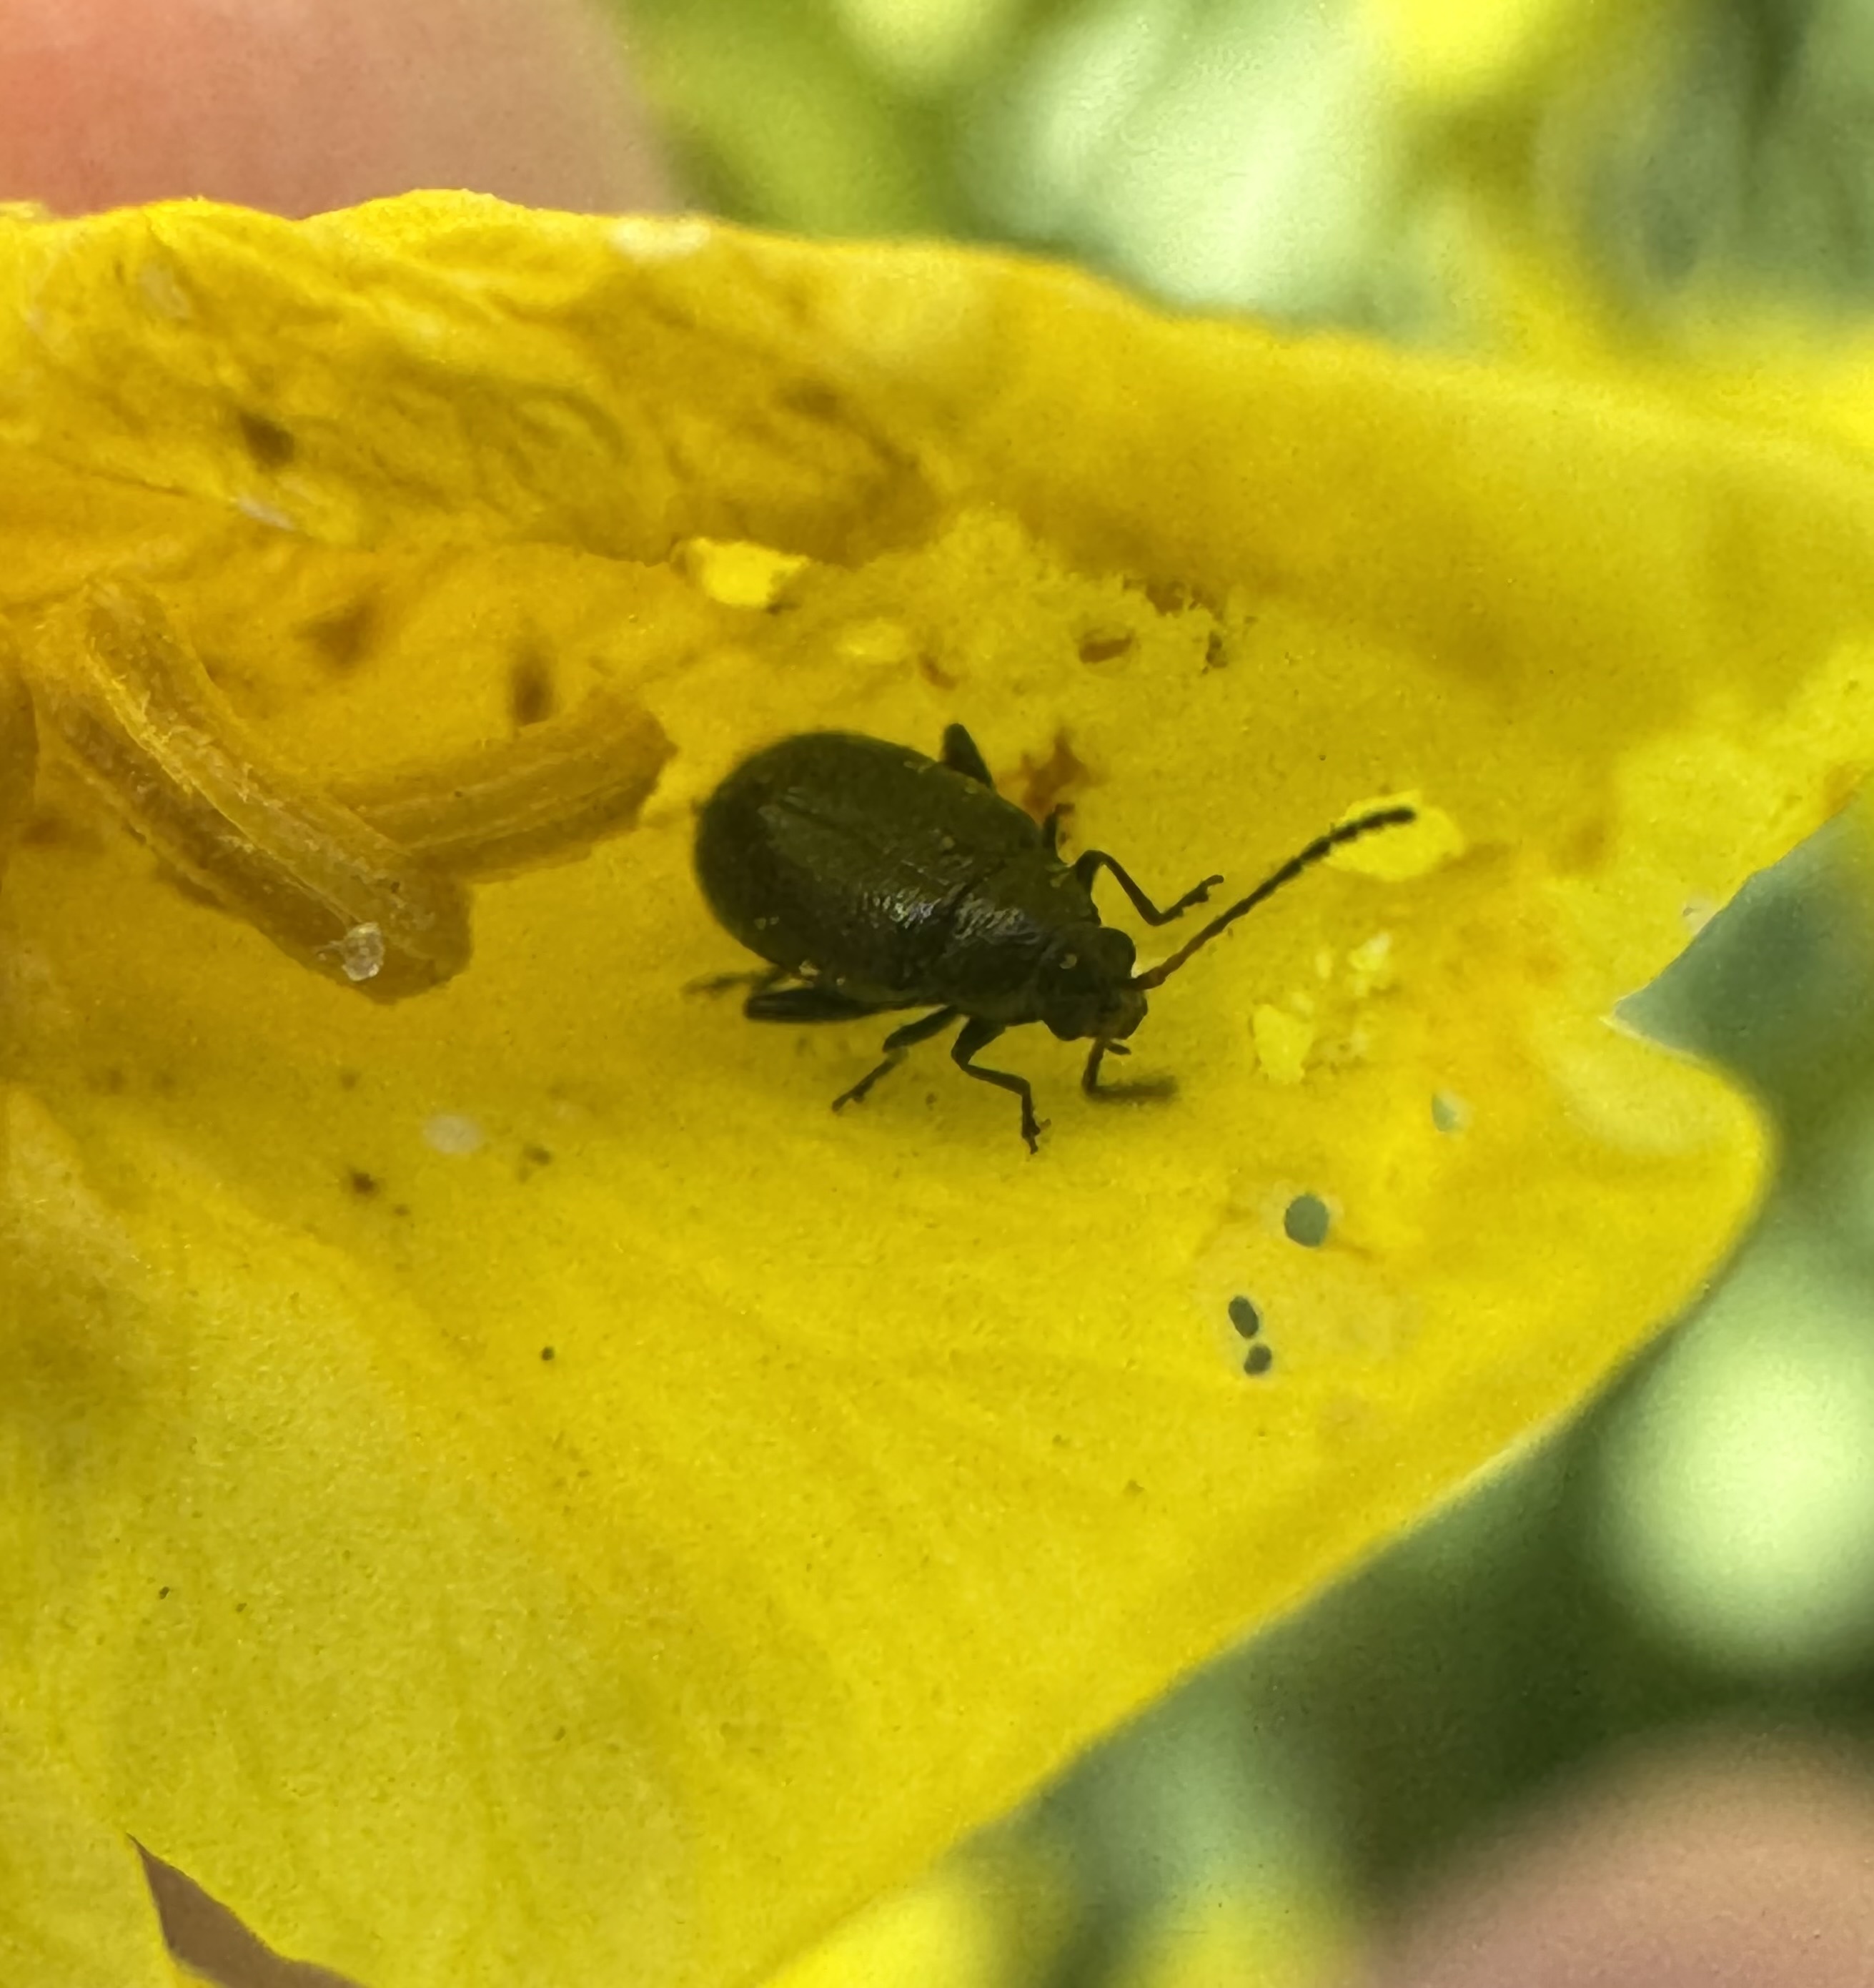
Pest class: crucifer_flea_beetle